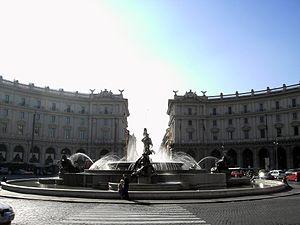
La Place de la République à Rome est une place circulaire à proximité de la gare Termini.